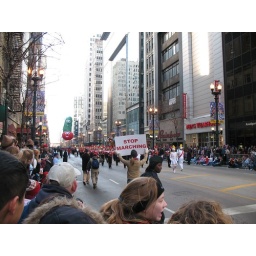
That girl was in charge of keeping the parade running smoothly. The other side of the sign says &amp;quot;March Faster.&amp;quot;